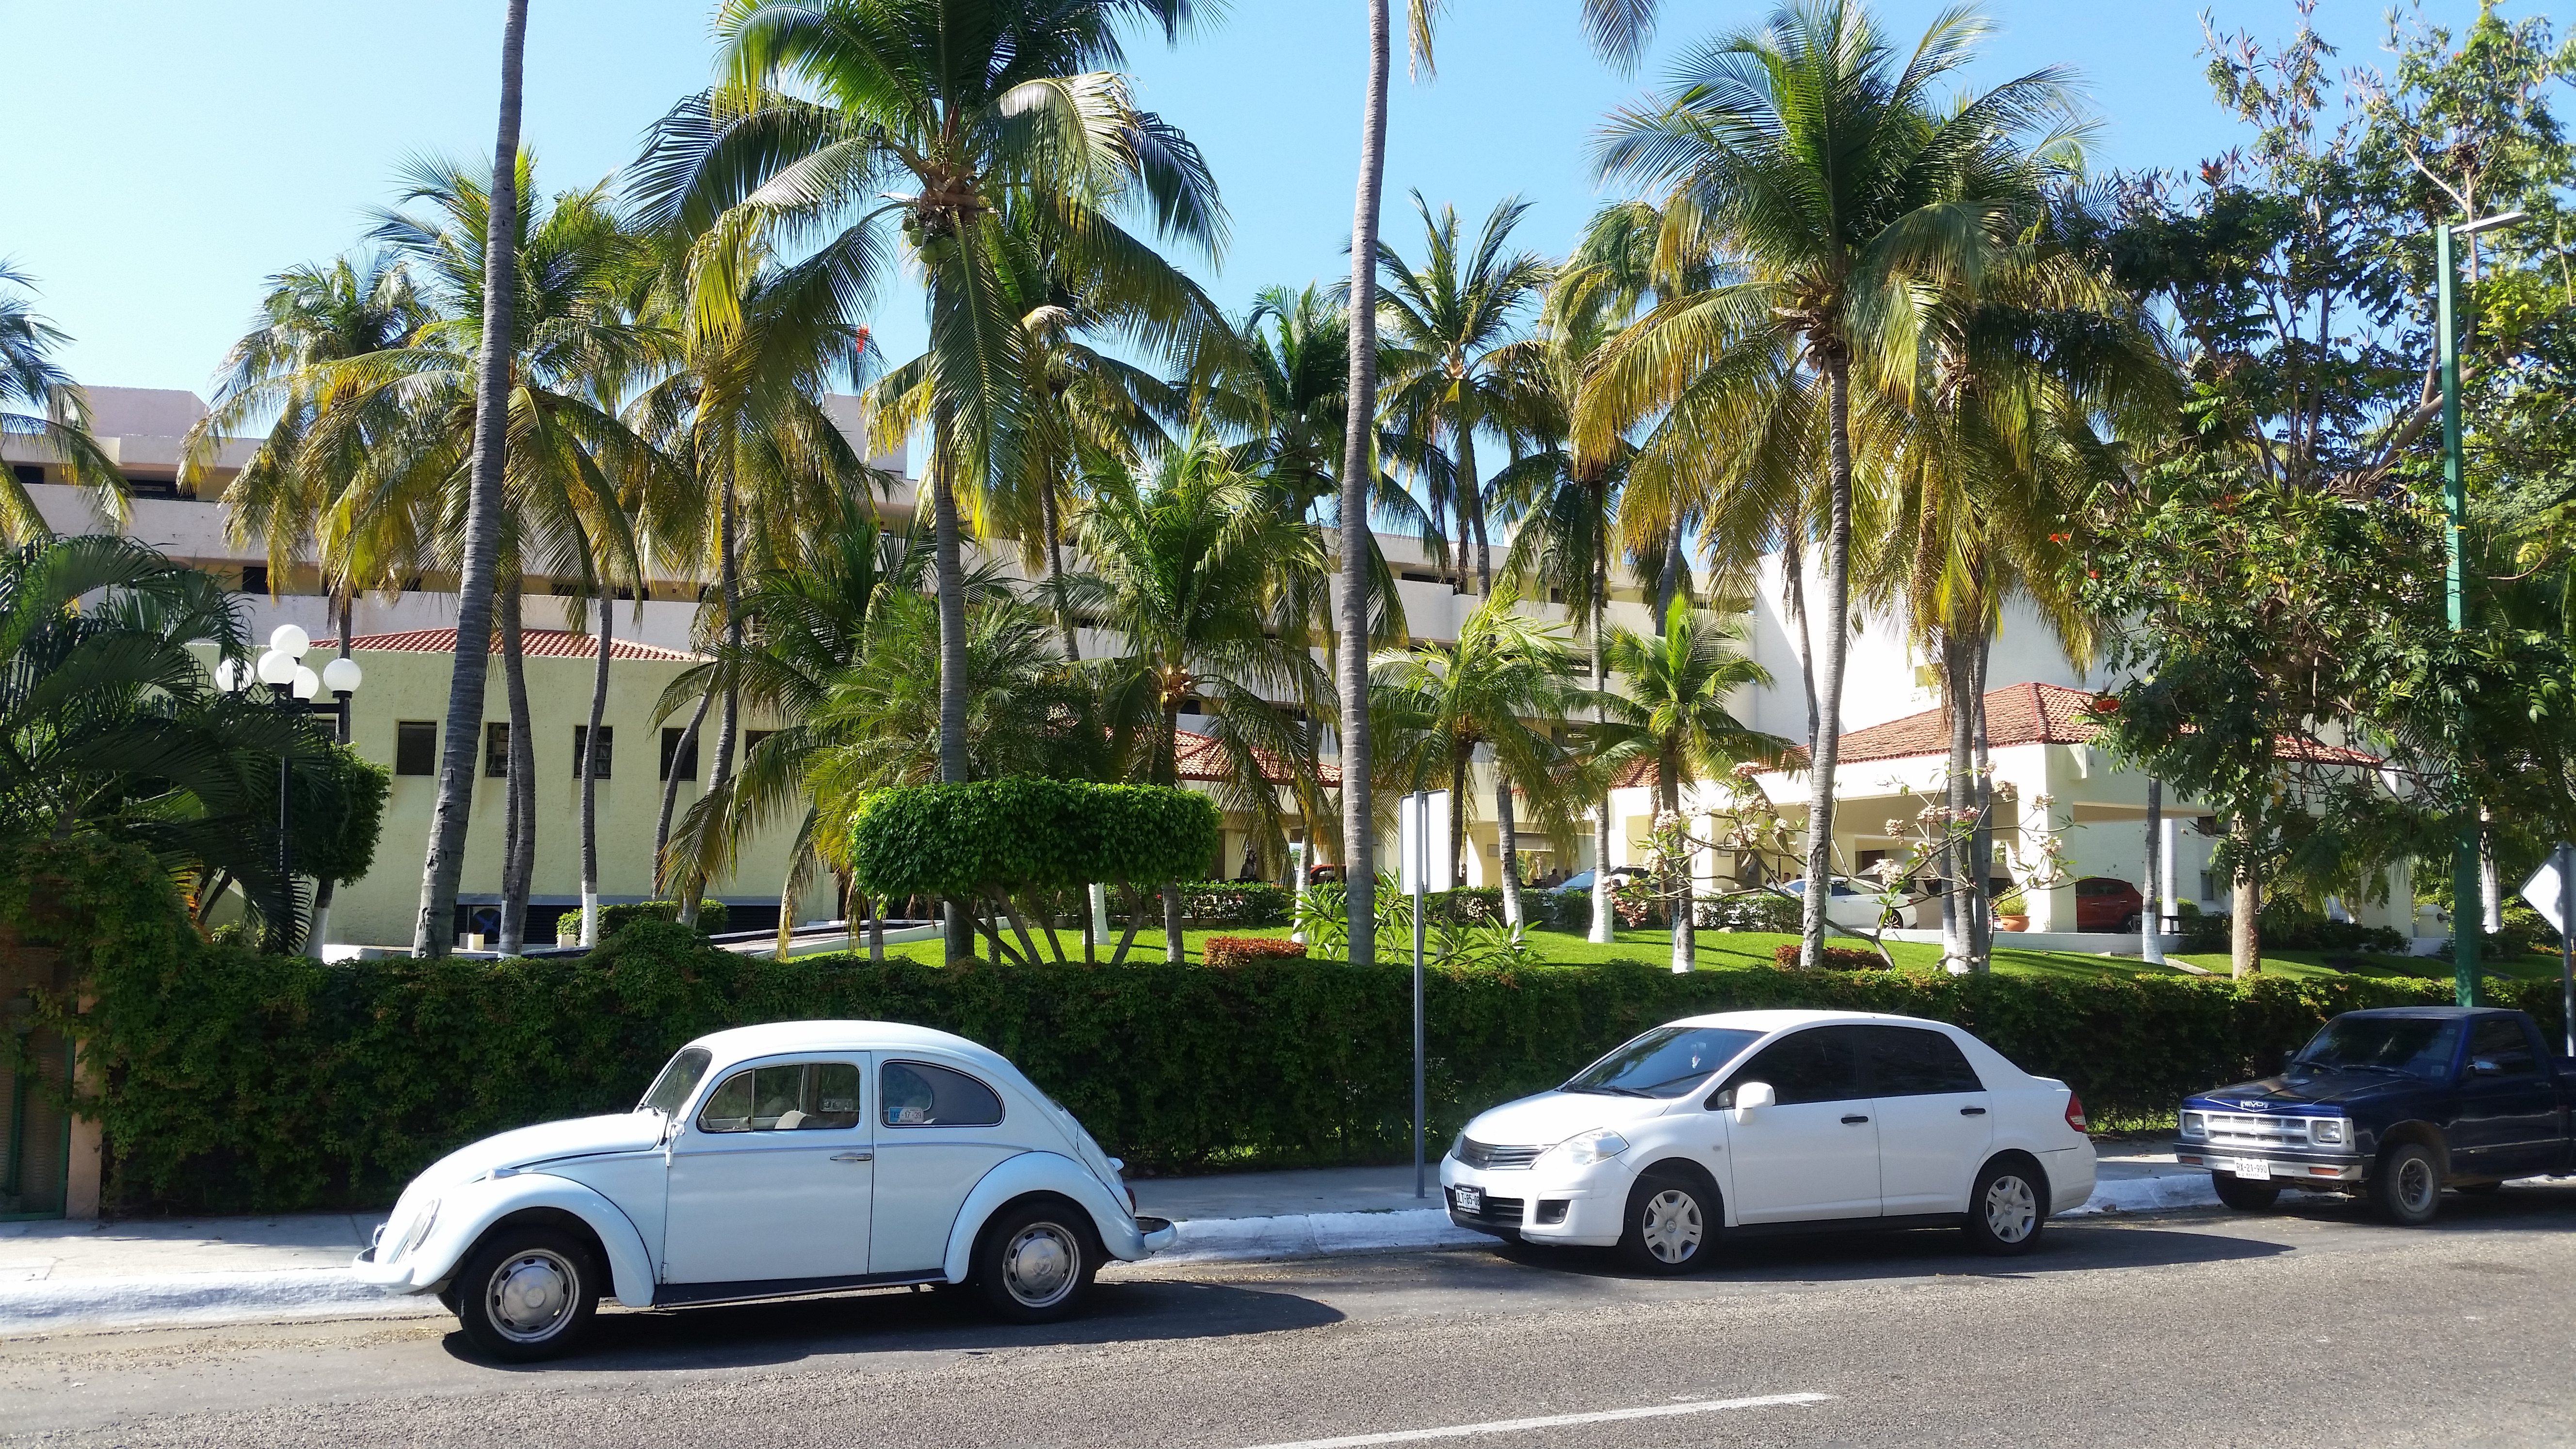
mexico, cars, palm trees, hotel, resort, land vehicle, car, motor vehicle, vehicle, tree, sky, transport, city car, palm tree, mode of transport, woody plant, compact car, architecture, mid size car, subcompact car, road, plant, arecales, infrastructure, volkswagen new beetle, parking, vacation, automotive wheel system, wheel, residential area, city, volkswagen beetle, parking lot, house, sedan, tourism, supermini, street, beach, building, fiat 500, coast, apartment, volkswagen